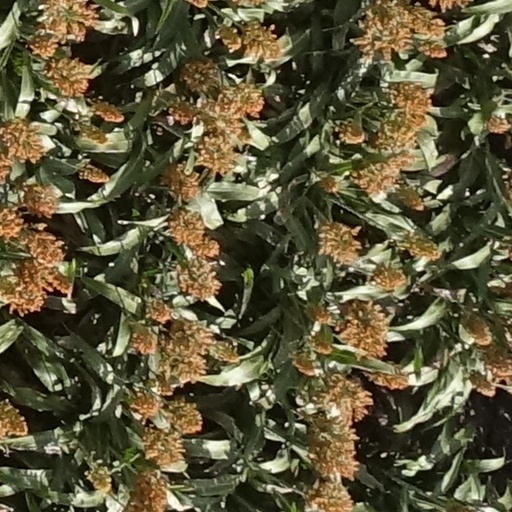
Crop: sorghum